Liturgy of Saint Cyril

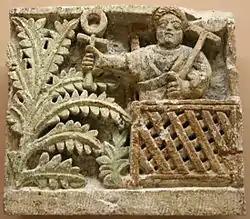
5th-century liturgical Coptic relief

The Liturgy of Saint Cyril (or Anaphora of Saint Cyril, , "Ti-anaphora ente pi-agios Kyrillos") is one of the three Anaphoras used at present by the Coptic Orthodox Church and the Coptic Catholic Church and it retains the liturgical peculiarities which have originated in the early Christian Egypt, thus forming the core of the historical Alexandrian Rite. When reference is made to its Greek Byzantine Rite version, this text is usually known as Liturgy of Saint Mark (or Anaphora of Saint Mark).